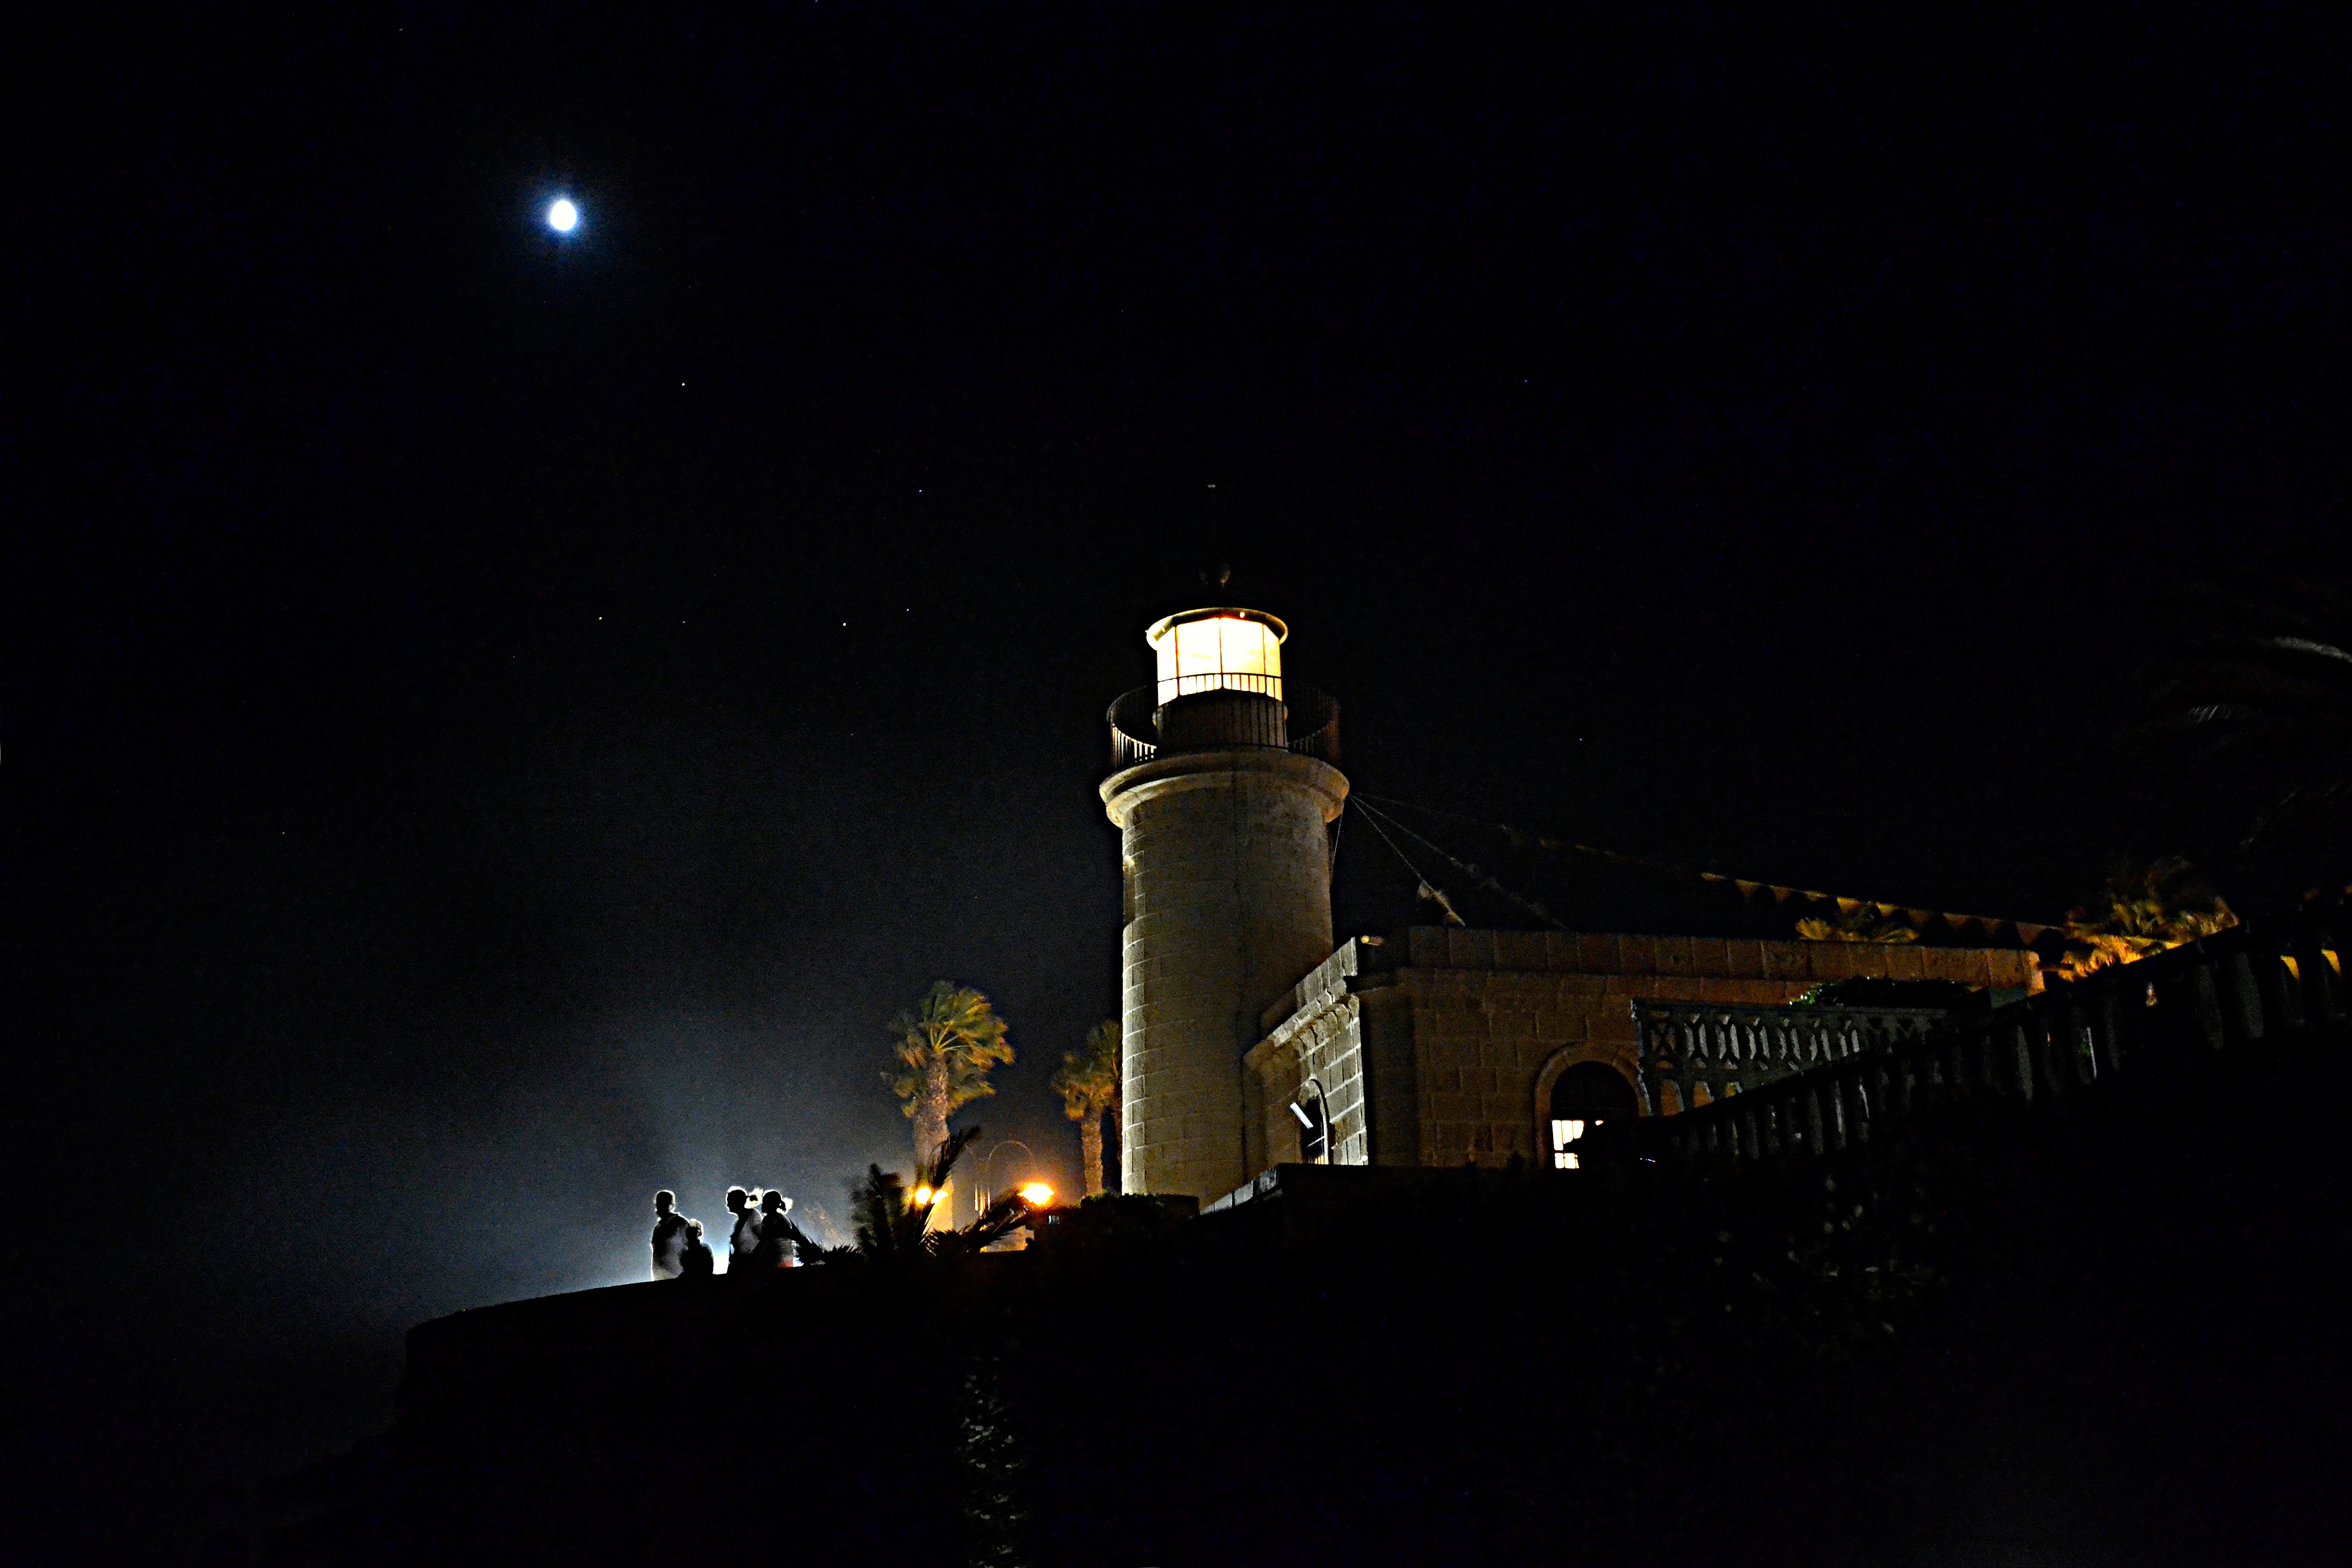
light, night, dusk, evening, tower, darkness, street light, lighting, atmosphere of earth